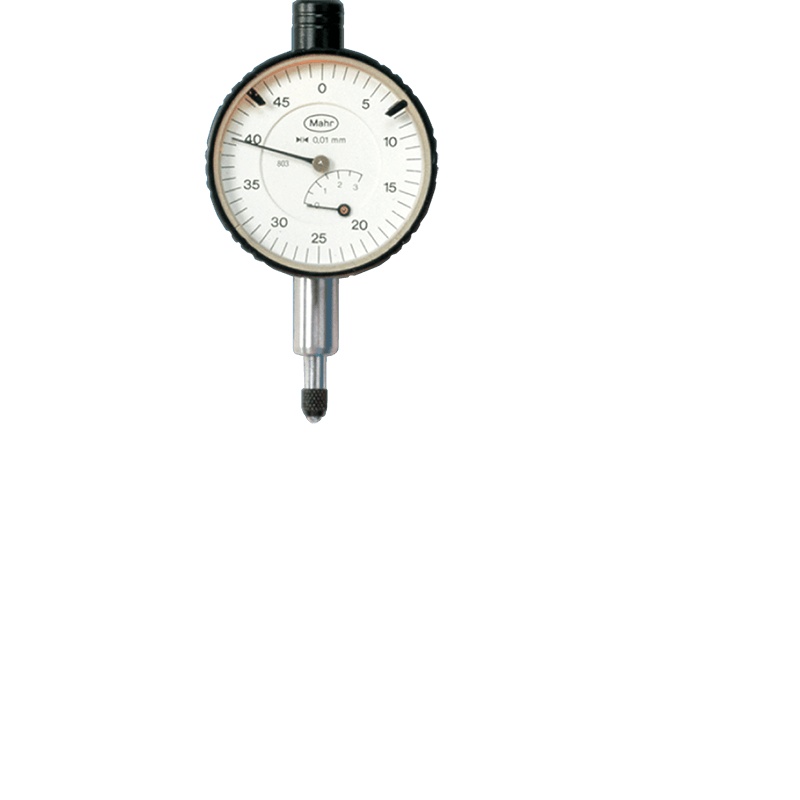
Mahr Federal NA654324911 .120 DIAL INDICATOR
Short Description Mahr 4324900 .120 DIAL INDICATOR Full Description Type Dial Indicator Graduation 0.0005" Indicator Style AGD 1 Model No 4324911 Total Range .120 Dial Face Diameter 1 3/8" &bul;Small Shockproof Dial Indicators&bul;Inch (.120" range)&bul;0.01mm/.0005" Readings&bul;3mm/.120" Measuring range&bul;8mm Shank diameter
Brand: Berkshire eSupply
Category: Hardware > Tools > Measuring Tools & Sensors > Calipers > Dial Calipers